Answer in natural language. Considering the relative positions, is black leather armchair (marked B) above or below brown wooden table (marked A)? Choose between the following options: below or above
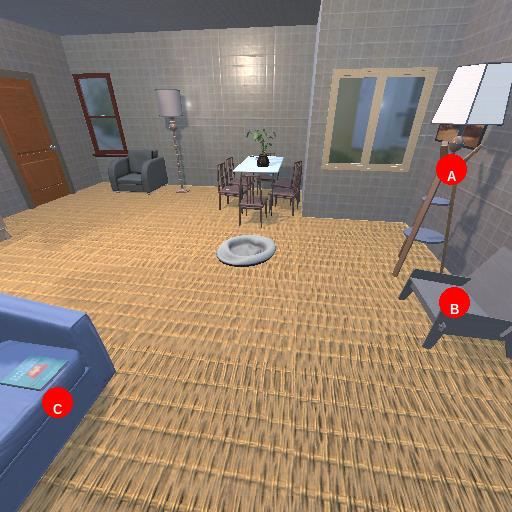
<answer>below</answer>